Glen Campbell

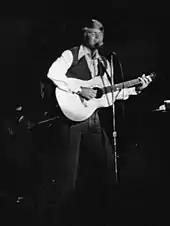
Campbell performing at the Michigan State Fair,

When follow-up singles did not do well, and Capitol was considering dropping Campbell from the label in 1966, he was teamed with producer Al De Lory. Together, they first collaborated on "Burning Bridges" which became a top 20 country hit in early 1967, and the album of the same title.